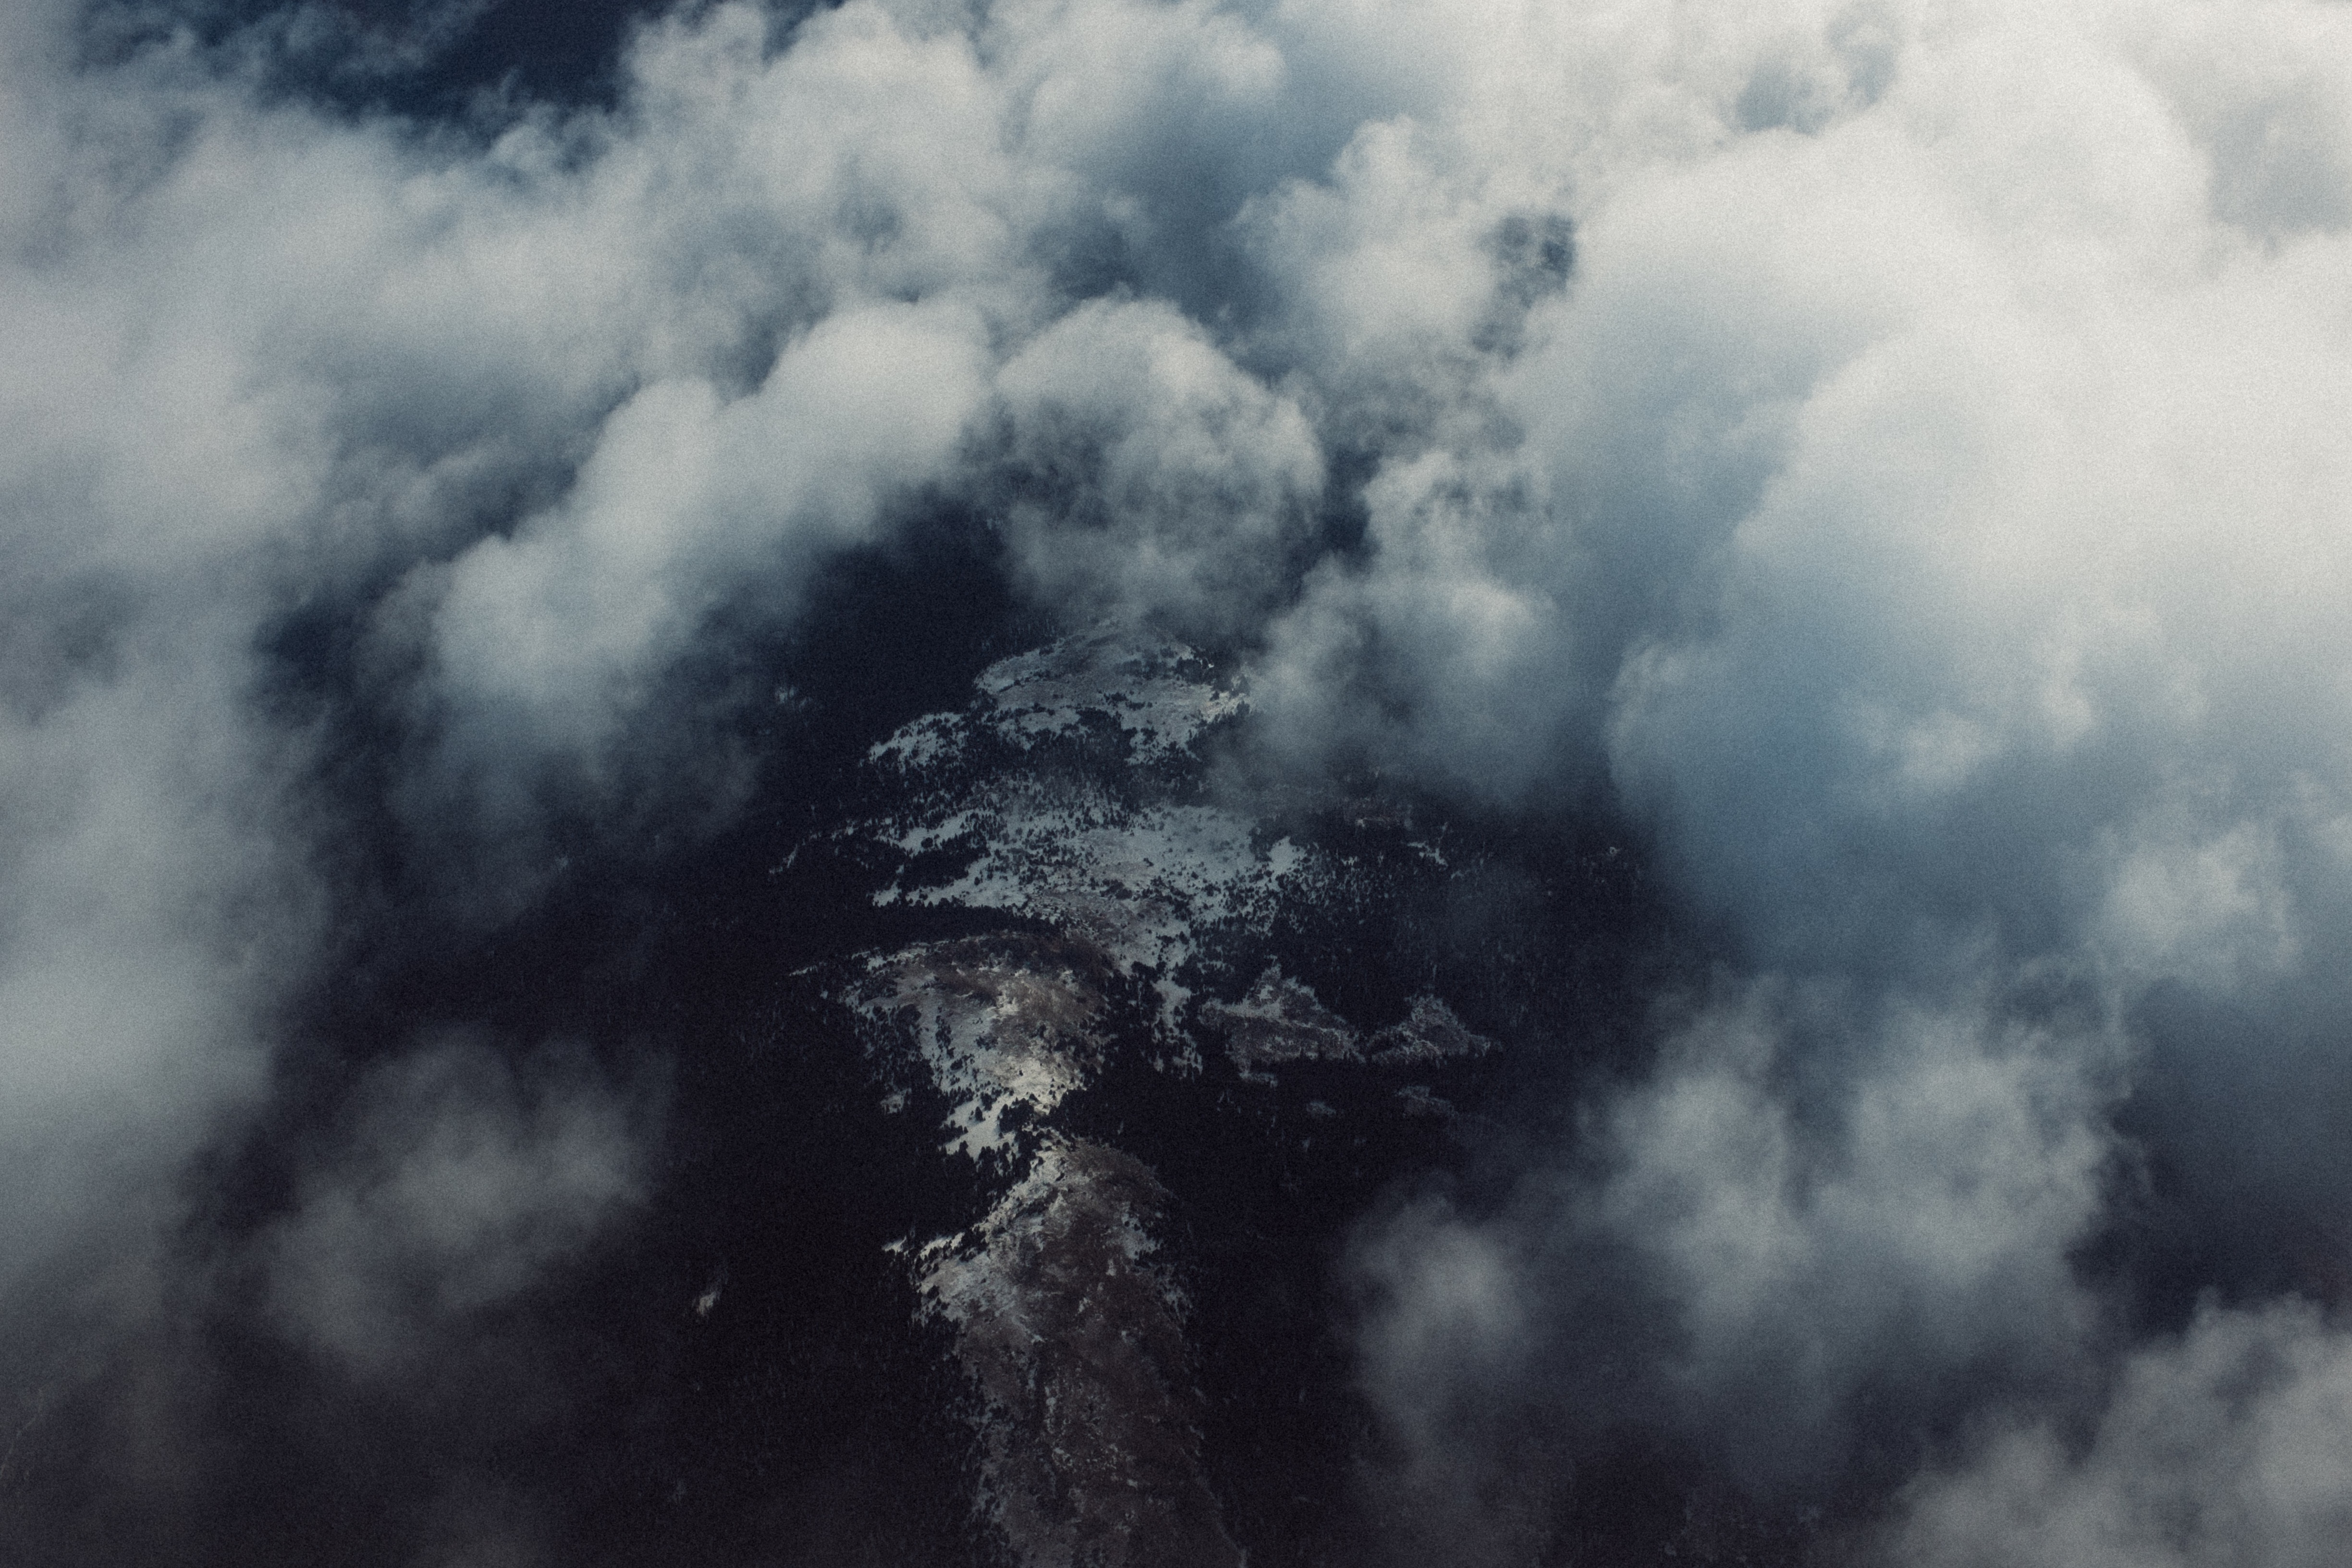
nature, mountain, cloud, sky, mist, sunlight, atmosphere, weather, cumulus, darkness, monochrome, aerial, meteorological phenomenon, atmospheric phenomenon, atmosphere of earth, geological phenomenon